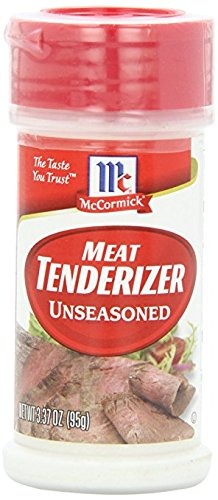
Item Name: McCormick Unseasoned Meat Tenderizer 3.37 oz ( 2 Pack)
Bullet Point: McCormick Unseasoned Meat Tenderizer 3.37 oz ( 2 Pack)
Product Description: No prep...shake and tenderize immediately...and cook!
Value: 6.74
Unit: Ounce

Price: 10.49